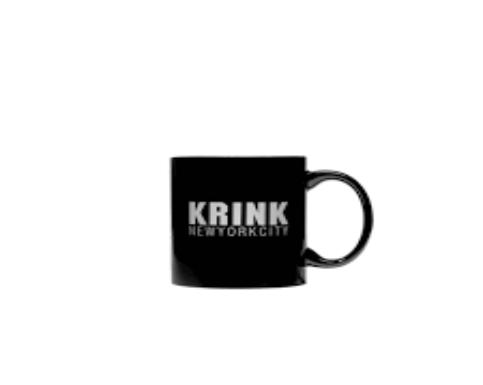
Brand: krink
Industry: Clothes